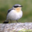
Label: bird